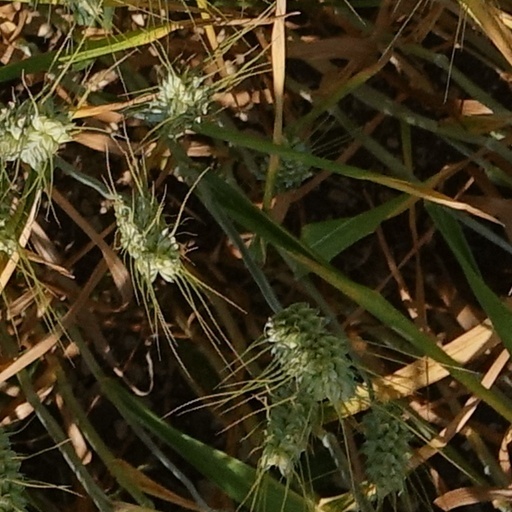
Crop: wheat